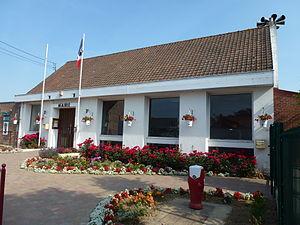
Mametz est une commune française située dans le département du Pas-de-Calais en région Hauts-de-France.